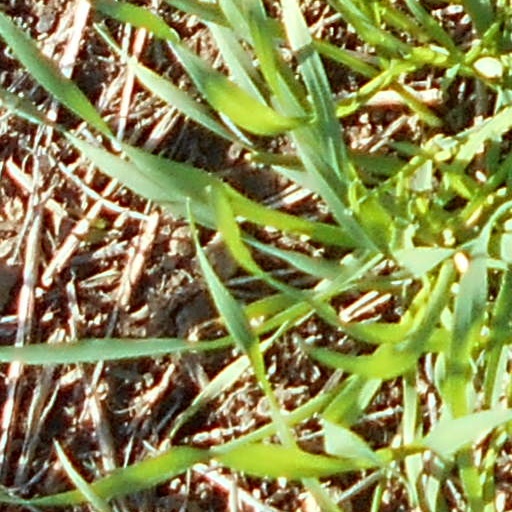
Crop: wheat